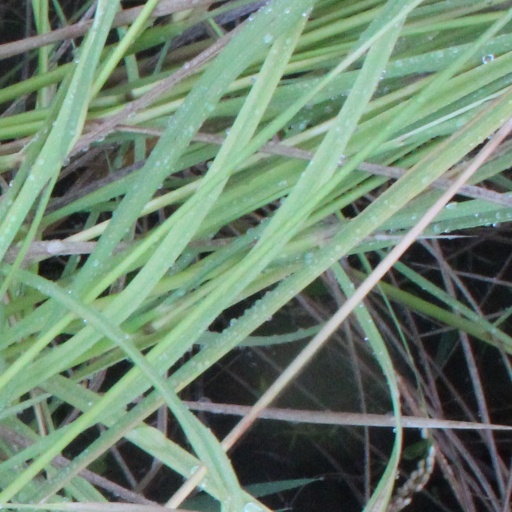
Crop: rice